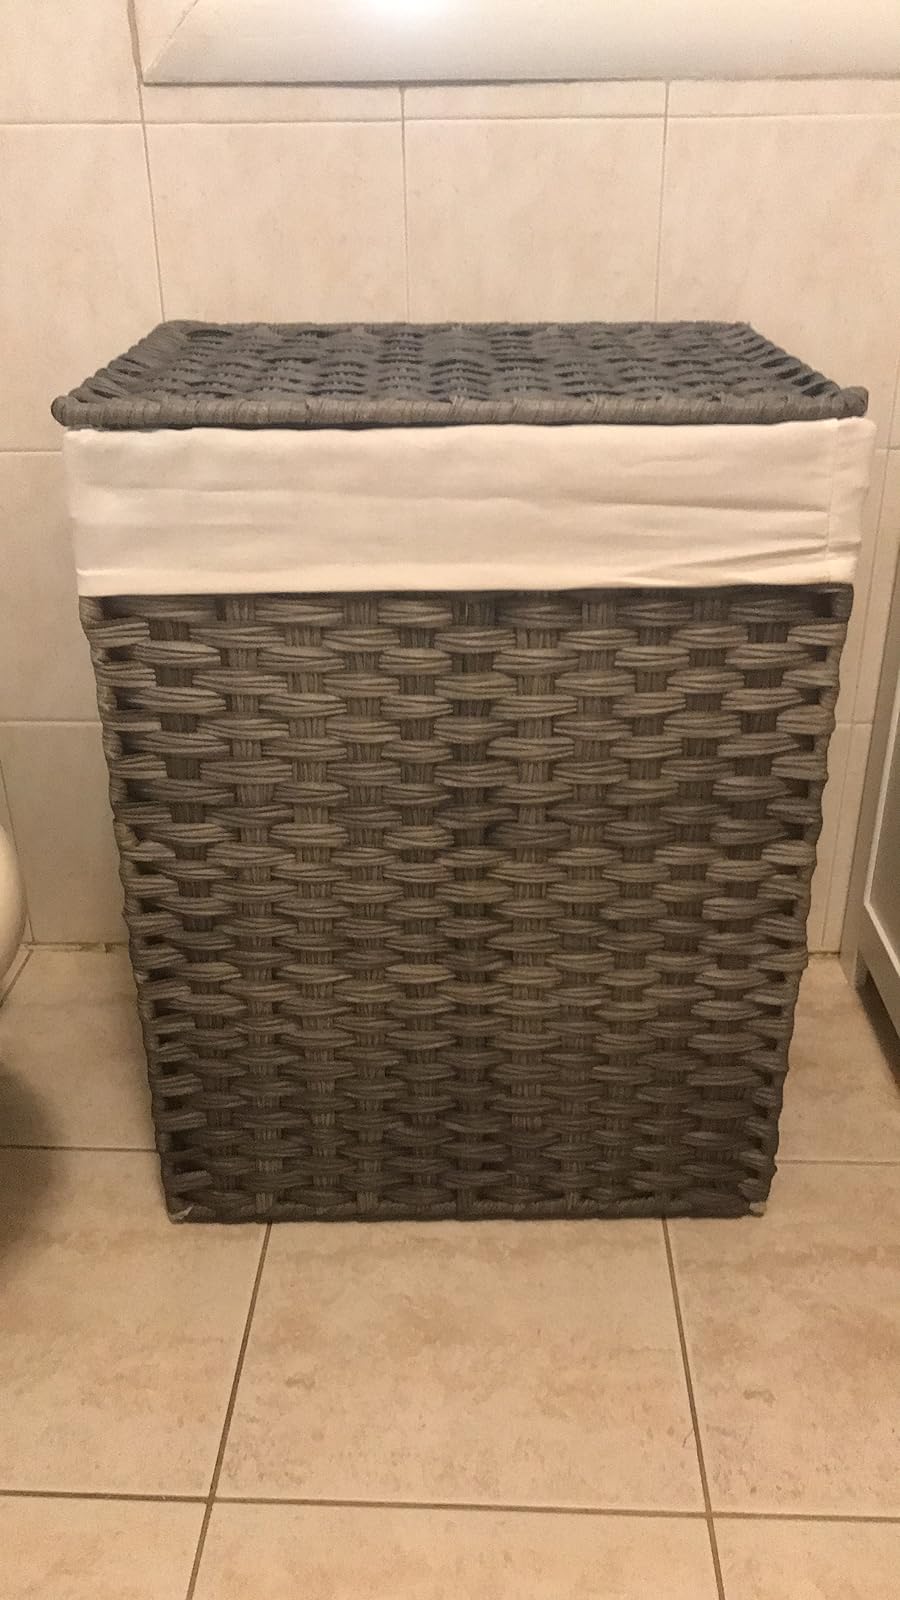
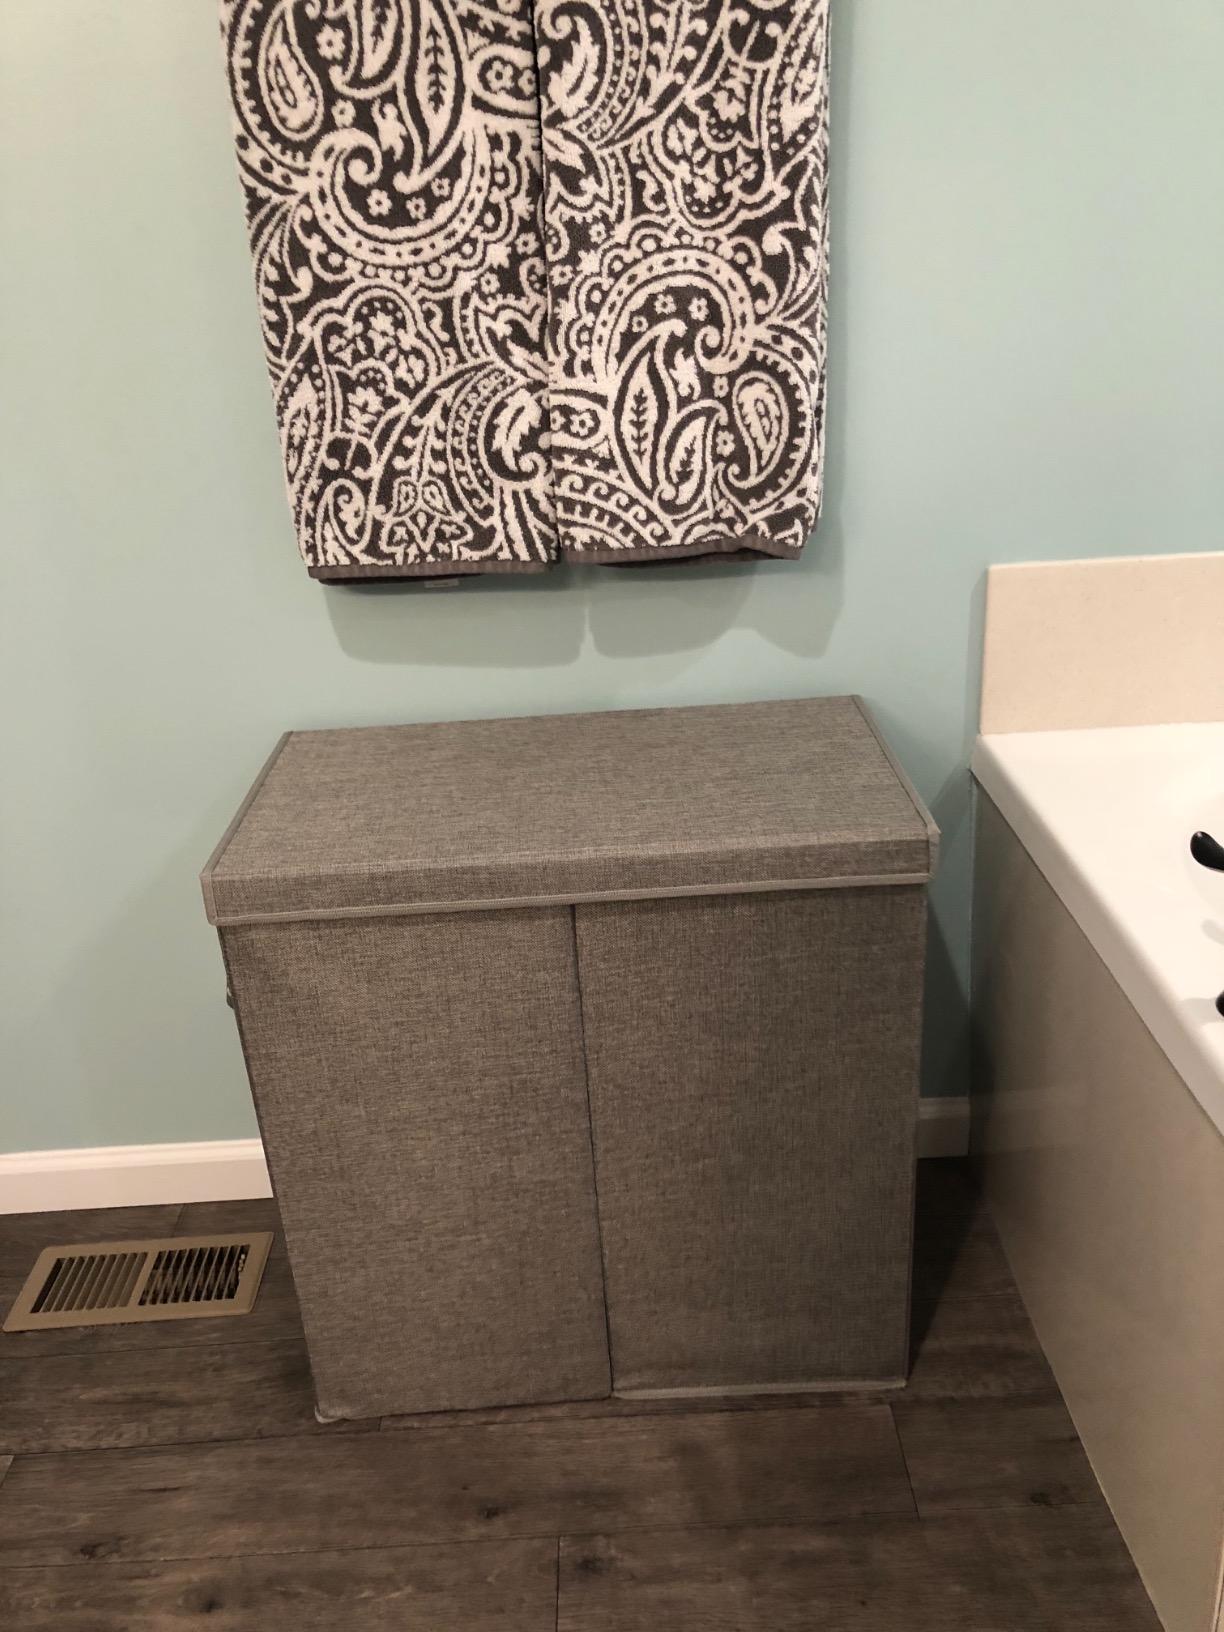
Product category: items_hamper
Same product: no